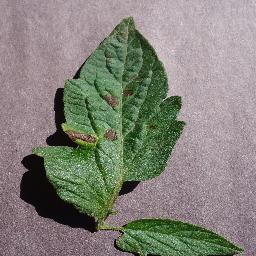
Label: Tomato___Early_blight